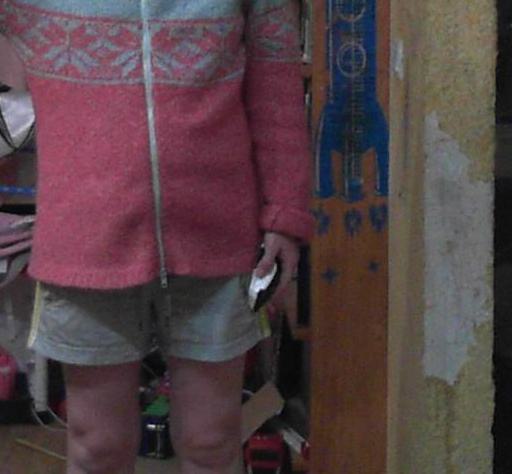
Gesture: no_gesture